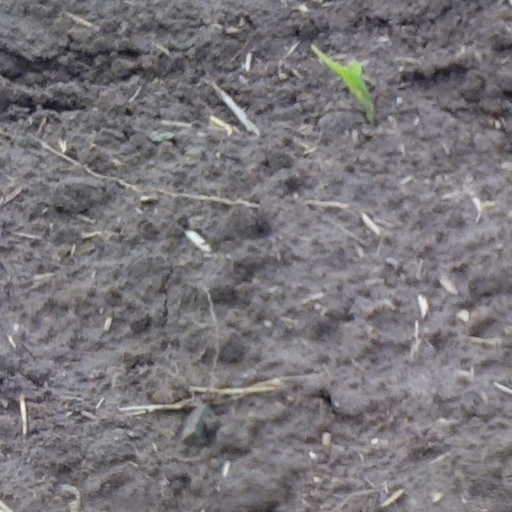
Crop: wheat